Batik Tribe

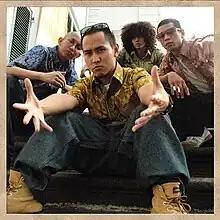
Batik Tribe in 2012

Batik Tribe is a hip hop band that started at the beginning of 2007. Batik Tribe is composed of Della MC (havis), who helps for the shout, while Saykoji raps, Cool B (budi) is a dancer who often accompany some Indonesian celebrities, Wizzow (Wisnu) is a reliable music producer in Indonesia, and DJ S-tea (sonu) who has experience and who also created a hip hop band in Australia.